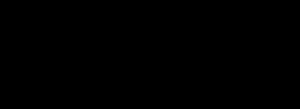
La synthèse de Williamson est une réaction organique formant un éther-oxyde à partir d'un halogénure organique et d'un alcool. Cette réaction a été développée par Alexander Williamson en 1850.